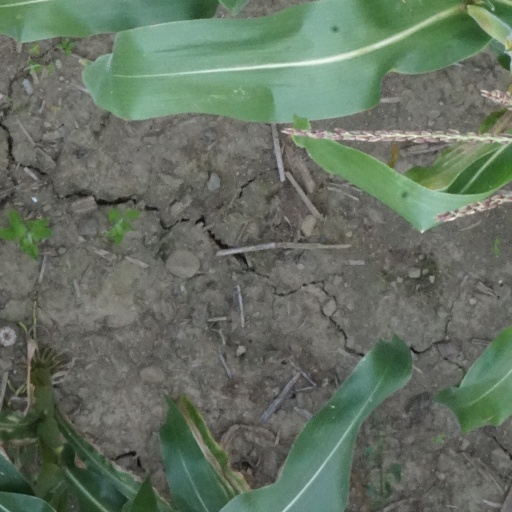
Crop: maize; corn